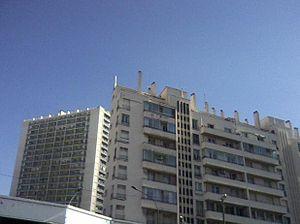
Vue d'immeubles du 143 dans les quartiers Nord de Marseille, depuis le Boulevard de Lesseps (limite entre 3e et 15e arrdt).
L'urbanisme de Marseille est le fruit de l'histoire de la ville, de son expansion à partir du XVIIᵉ siècle, des destructions de quartiers au XXᵉ siècle et des opérations de rénovation urbaine telle qu'Euroméditerranée.